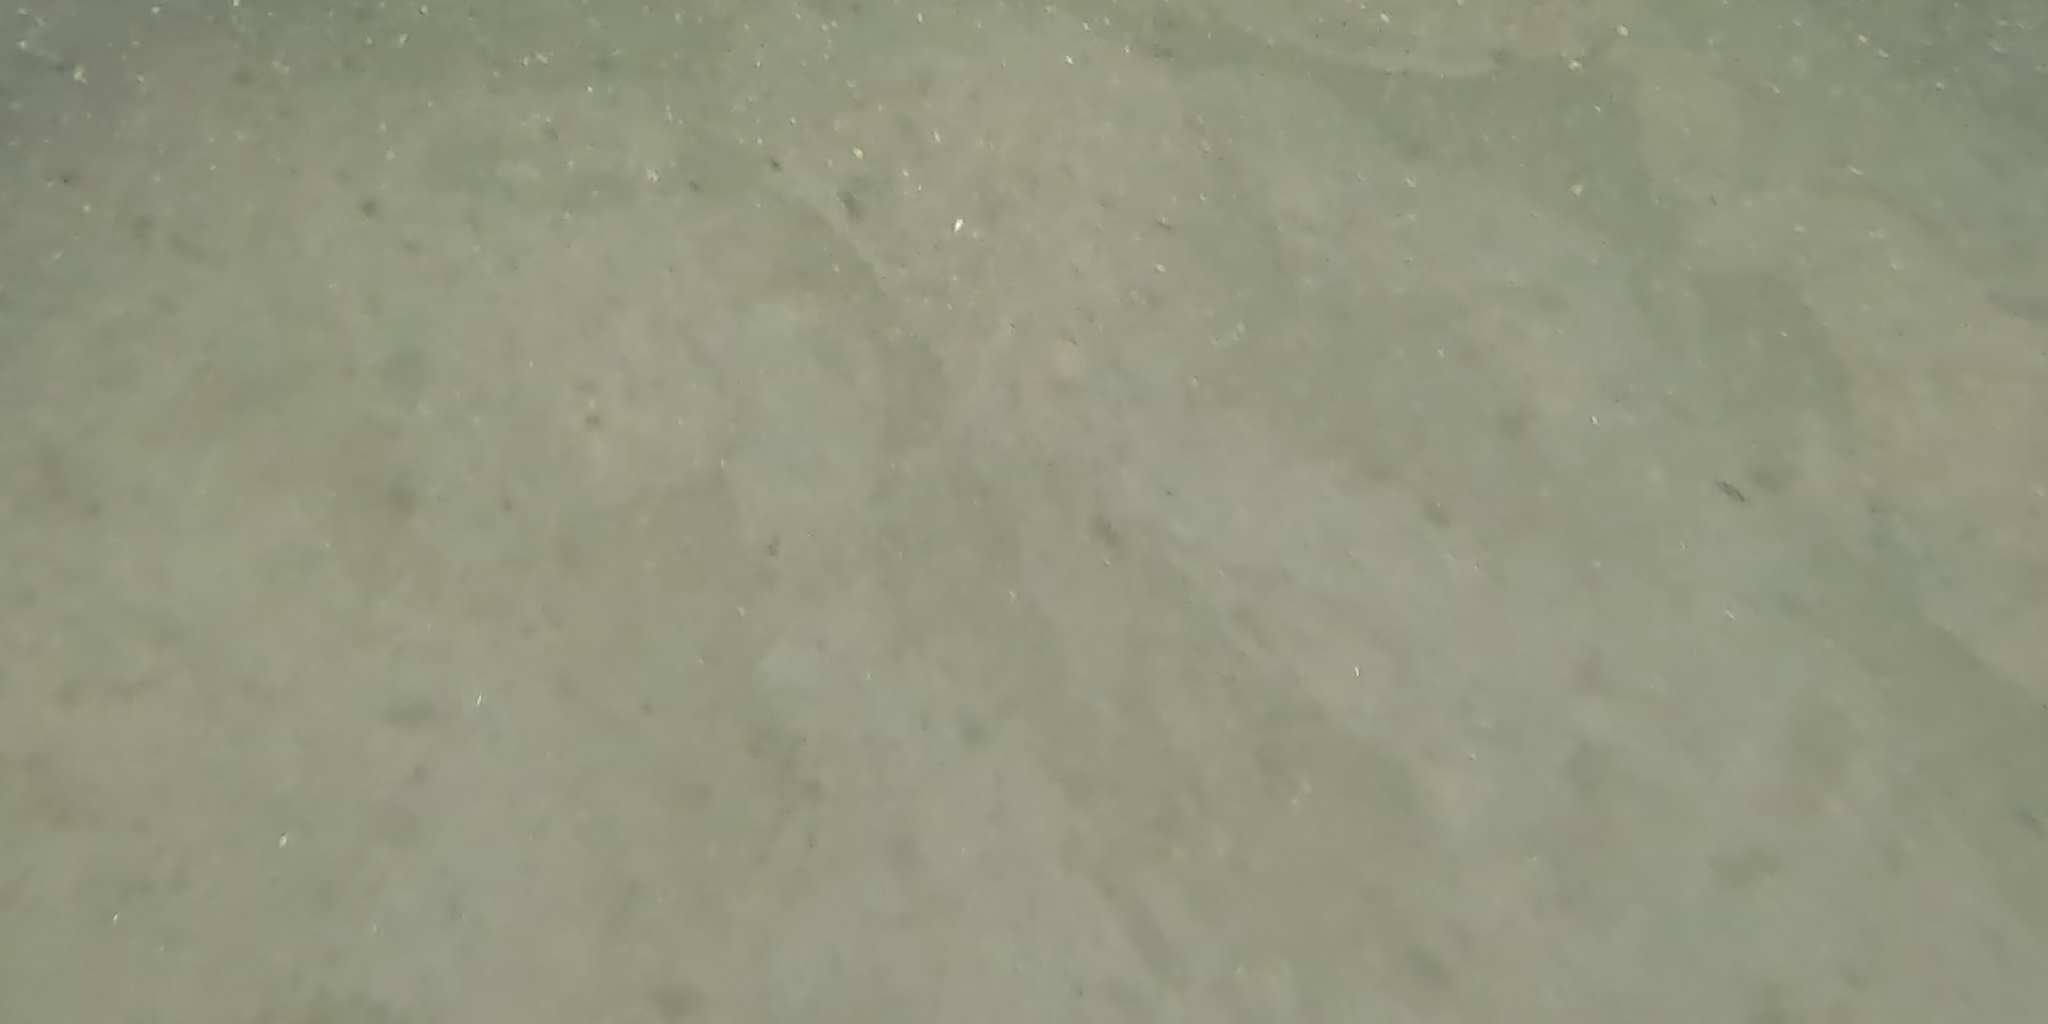
Seabed habitat: sand